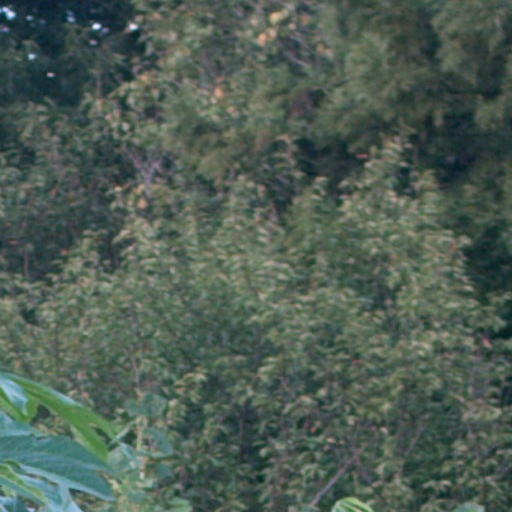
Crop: cassava